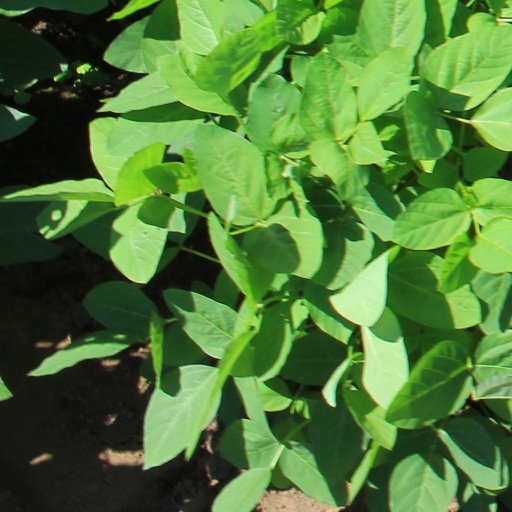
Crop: soybean